James Drummond (artist)

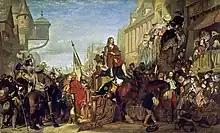
Montrose paraded on the Royal Mile.

Drummond specialised in historical recreations and imaginary reconstructions of past events such as: